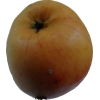
Label: apple